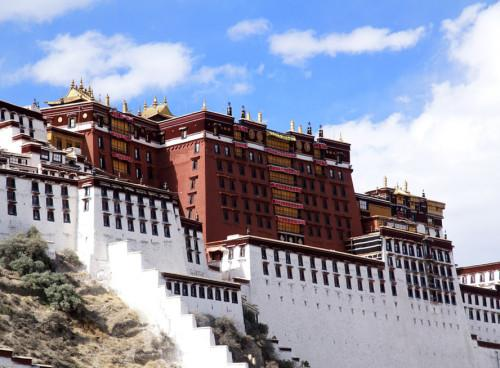
地标名称：布达拉宫
所在城市：拉萨市·城关区